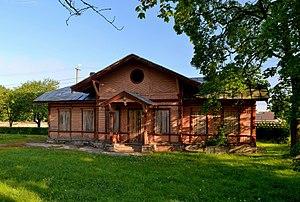
La gare de Kadrina est une gare ferroviaire estonienne située à Kadrina.
Kadrina est un bourg de la commune de Kadrina dans le comté de Viru-Ouest en Estonie. Le village compte 56 habitants en 2012.